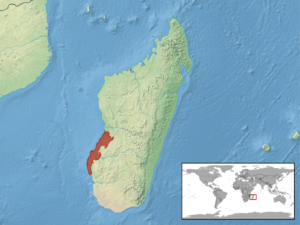
Furcifer labordi est une espèce de sauriens de la famille des Chamaeleonidae.